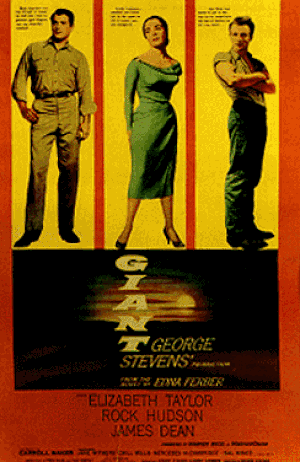
Rock Hudson — nom de scène de Roy Harold Scherer Jr. — est un acteur américain, né le 17 novembre 1925 à Winnetka et mort le 2 octobre 1985 à Beverly Hills.